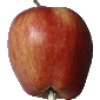
Label: Apple Red 1